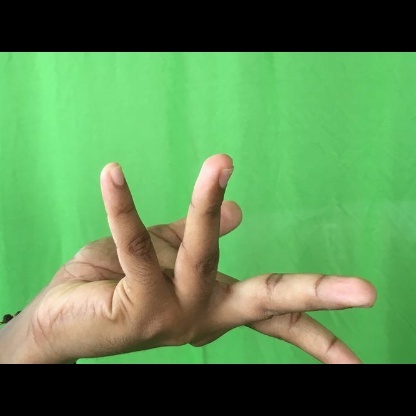
Mudra: Alapadmam